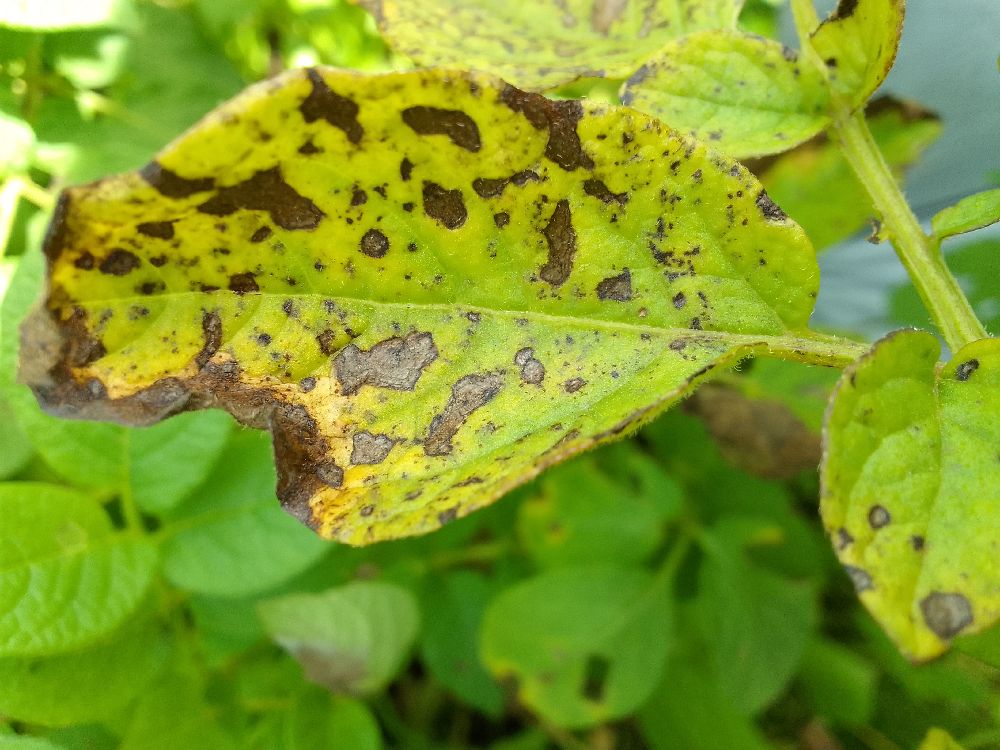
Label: Early blight